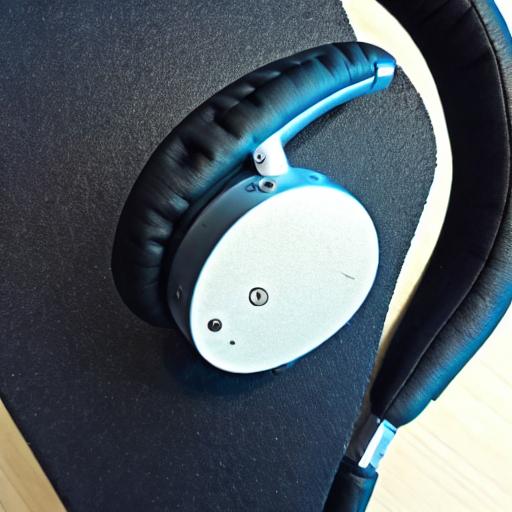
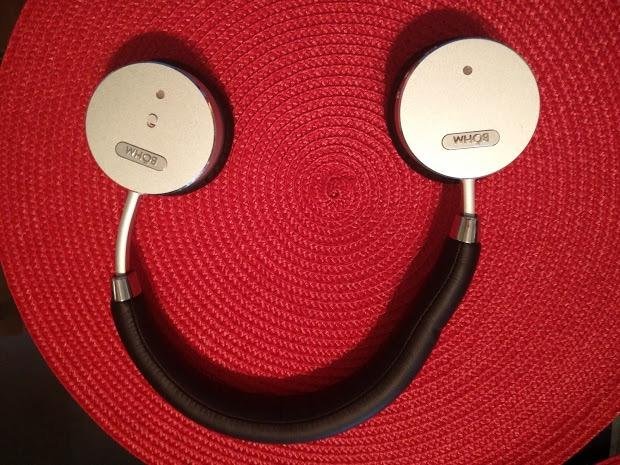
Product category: headphones
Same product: no